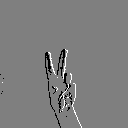
ASL letter: v